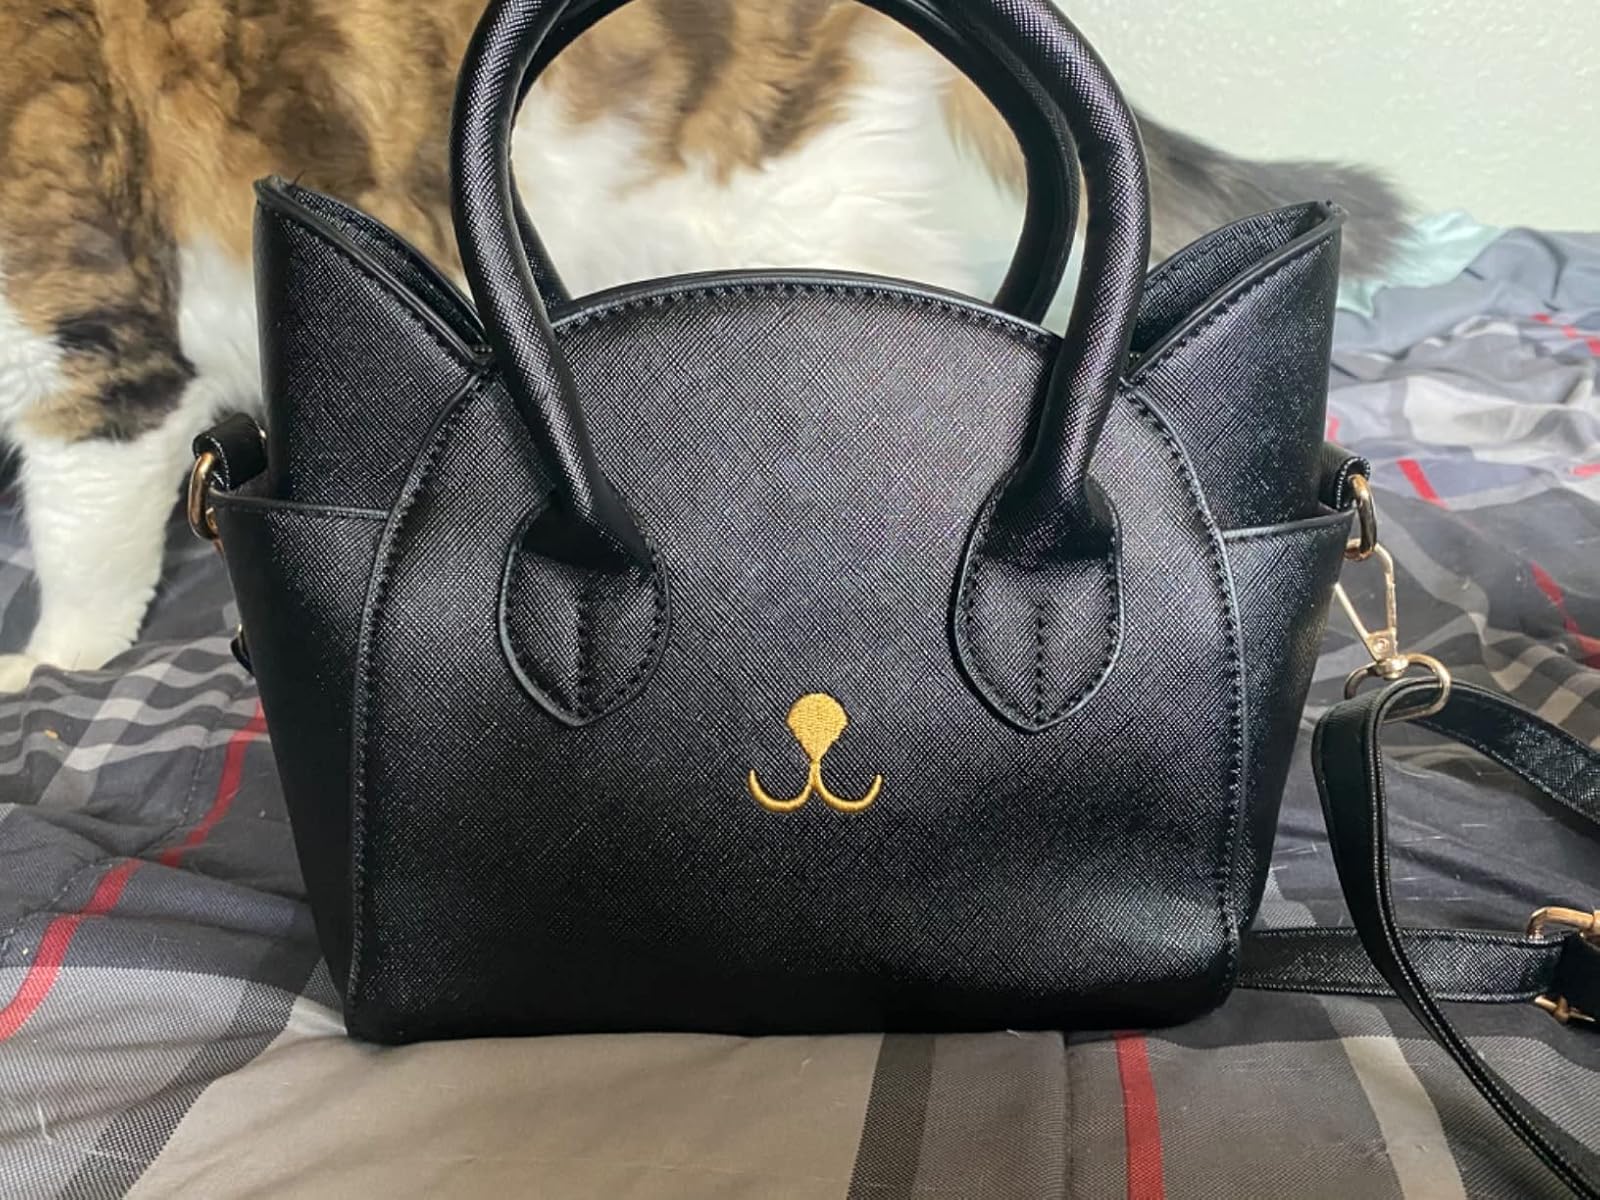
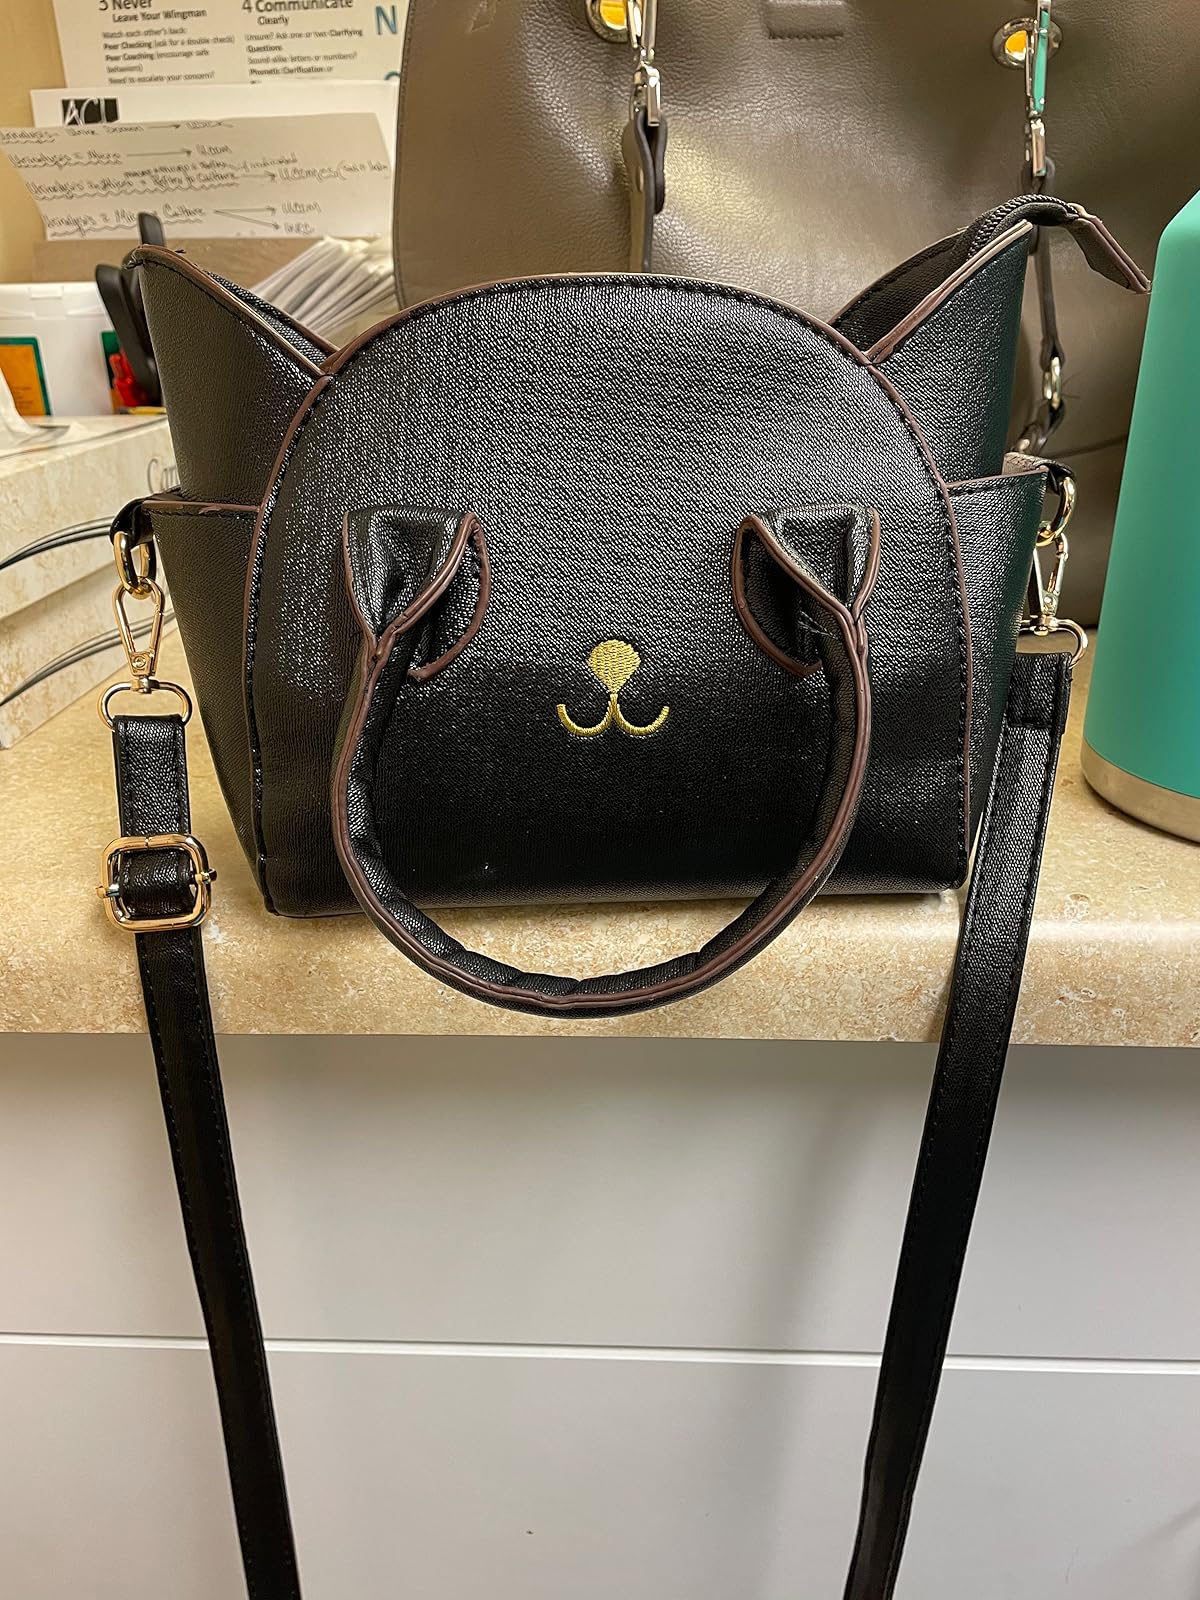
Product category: accessories_handbag
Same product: yes